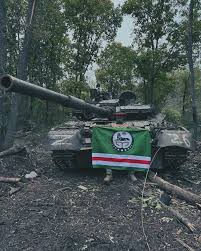
Label: T-80